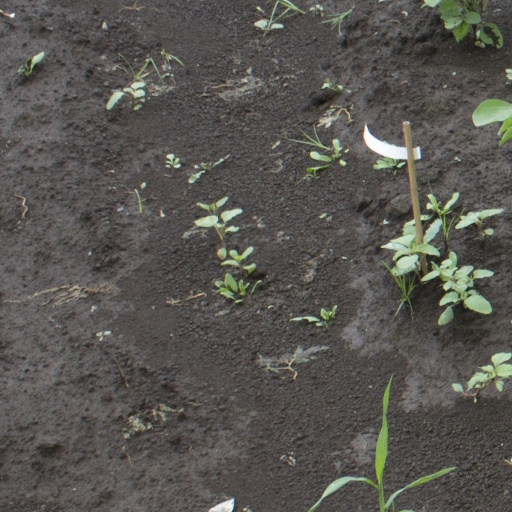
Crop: soybean